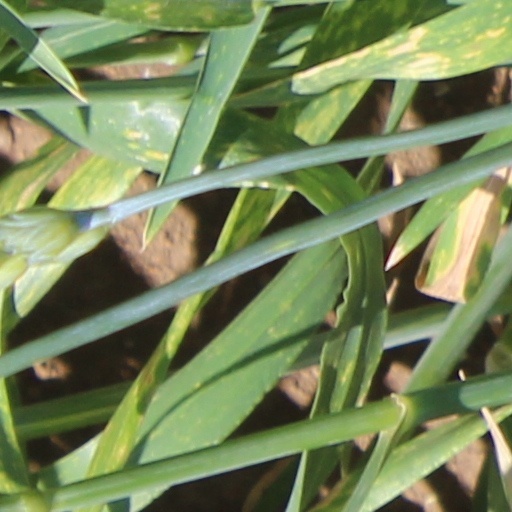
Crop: wheat